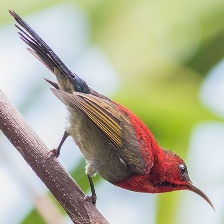
Species: CRIMSON SUNBIRD
Scientific name: AETHOPYGA SIPARAJA